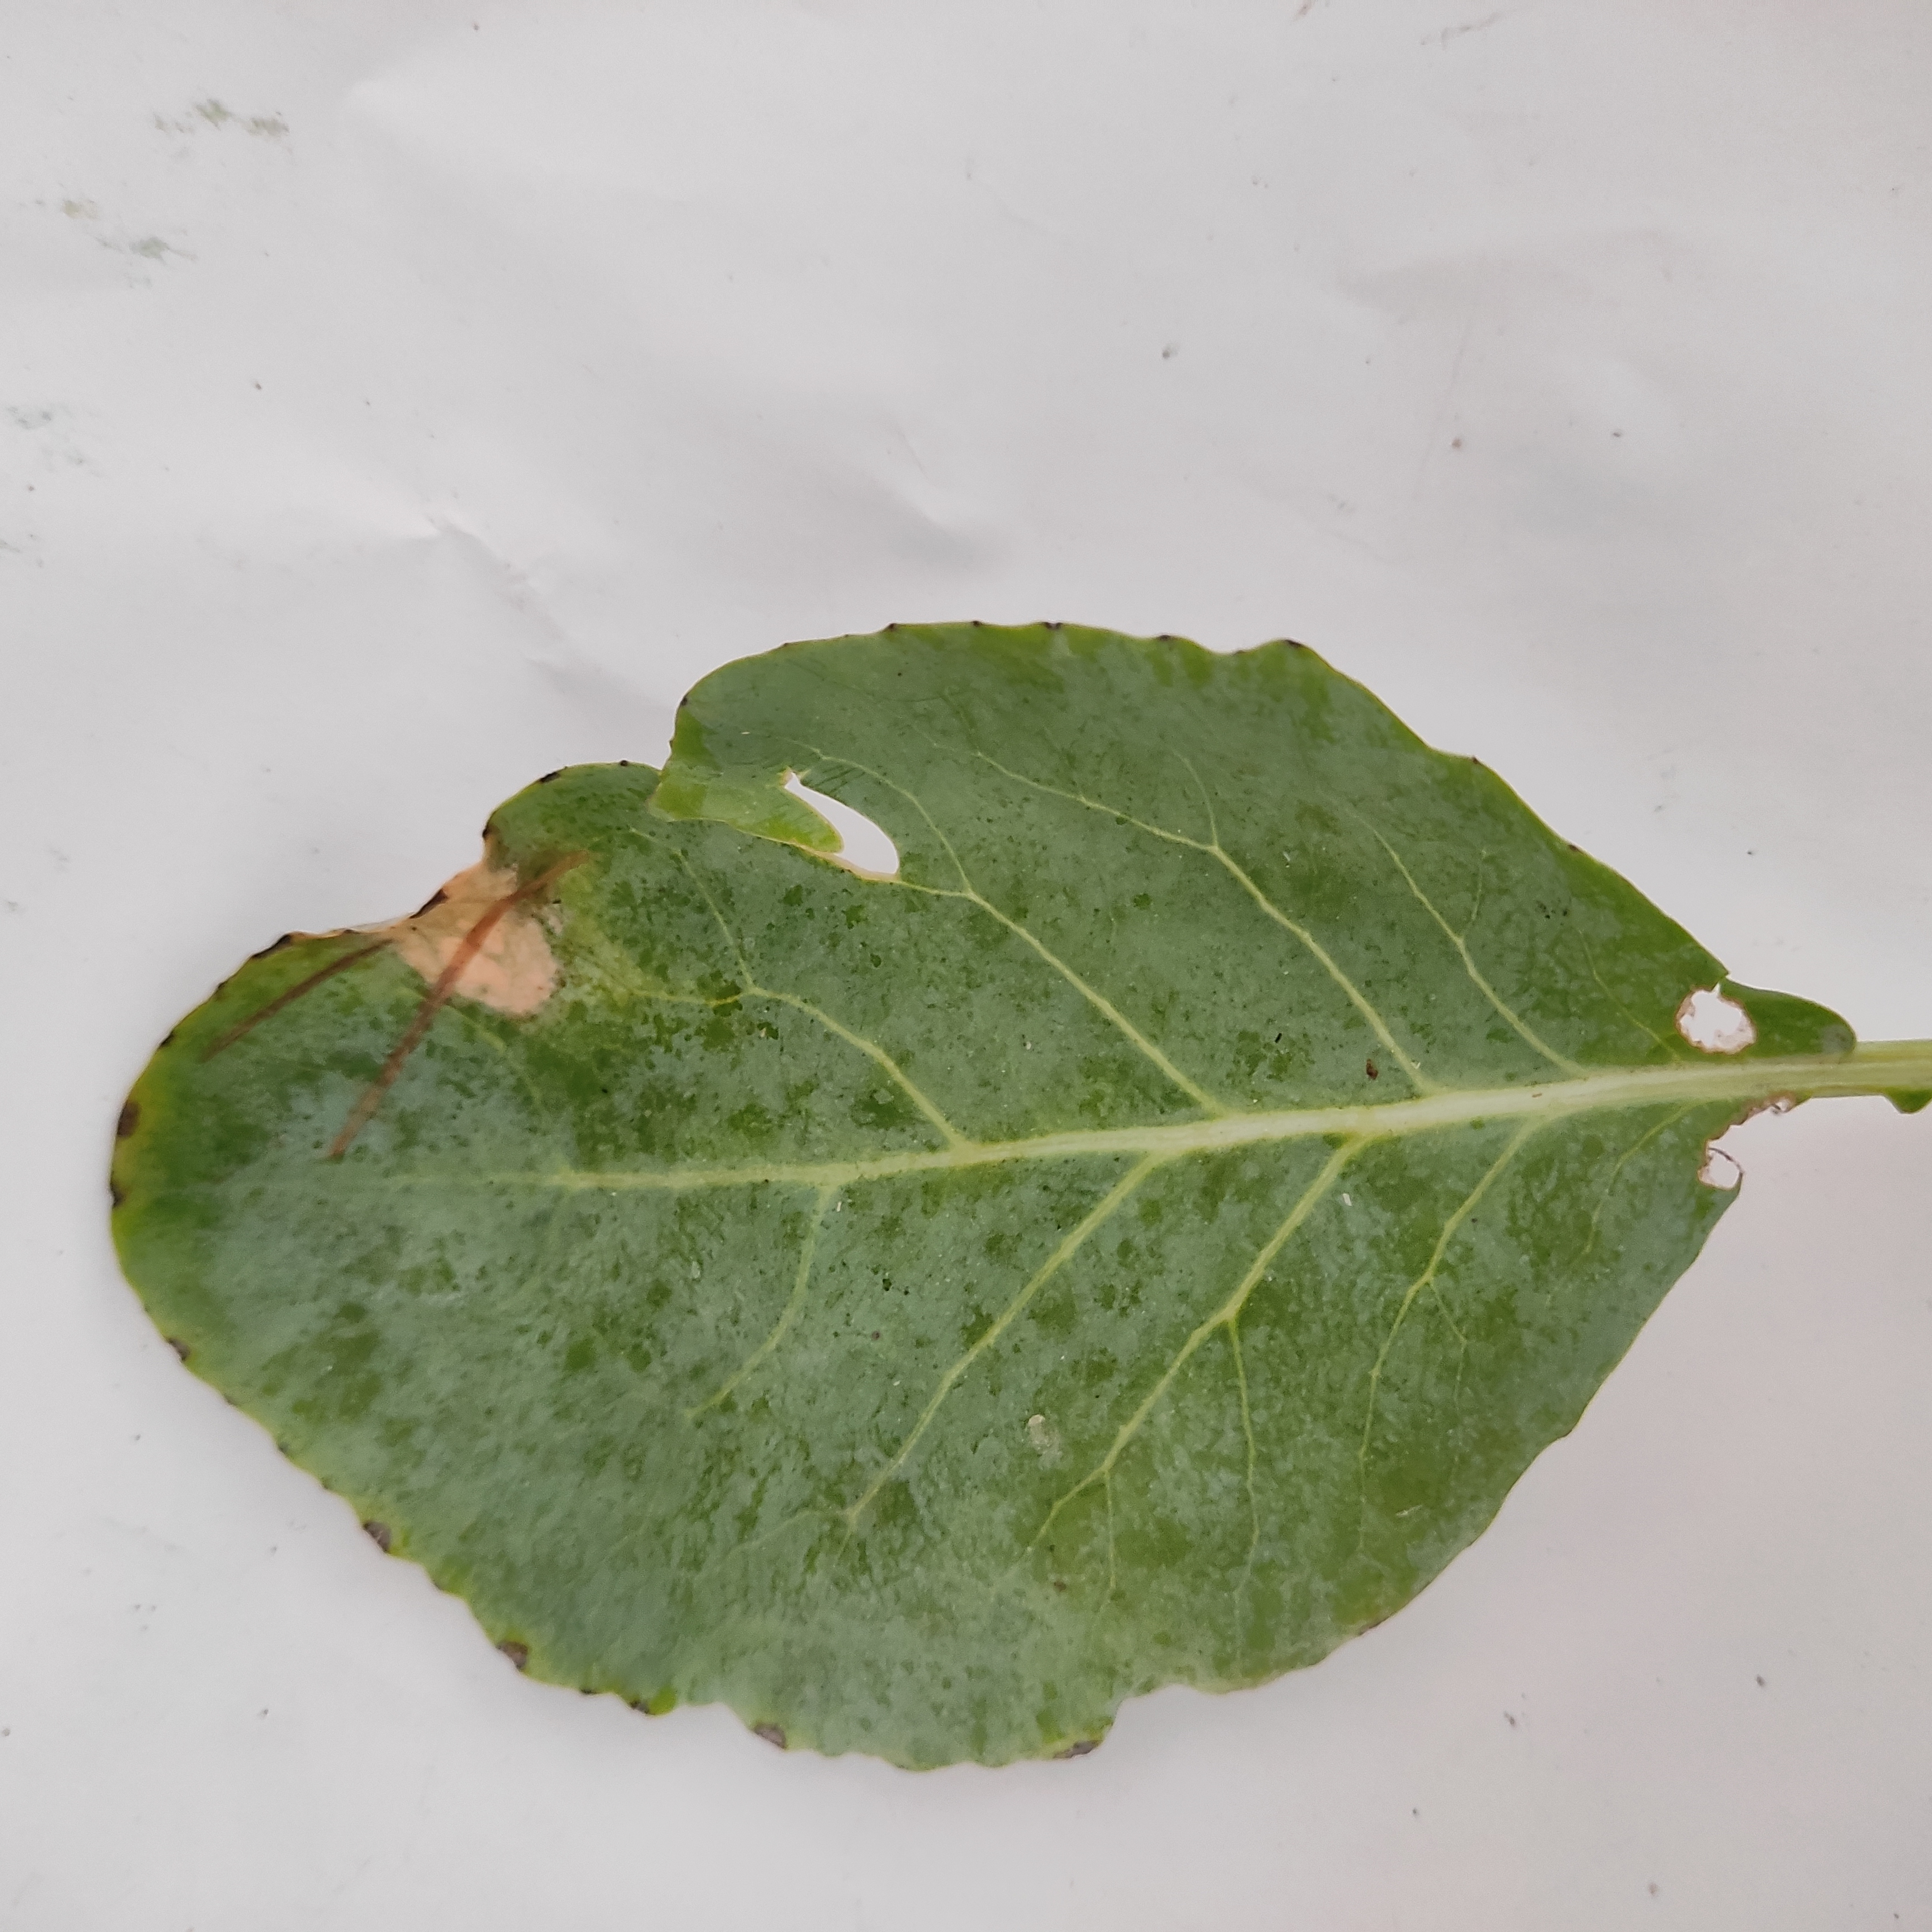
Label: Insect Hole